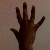
The image shows a hand gesture representing the number 5 in Indian Sign Language.